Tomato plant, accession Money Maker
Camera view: tilt-top (135 deg); turntable rotation: 180 degrees
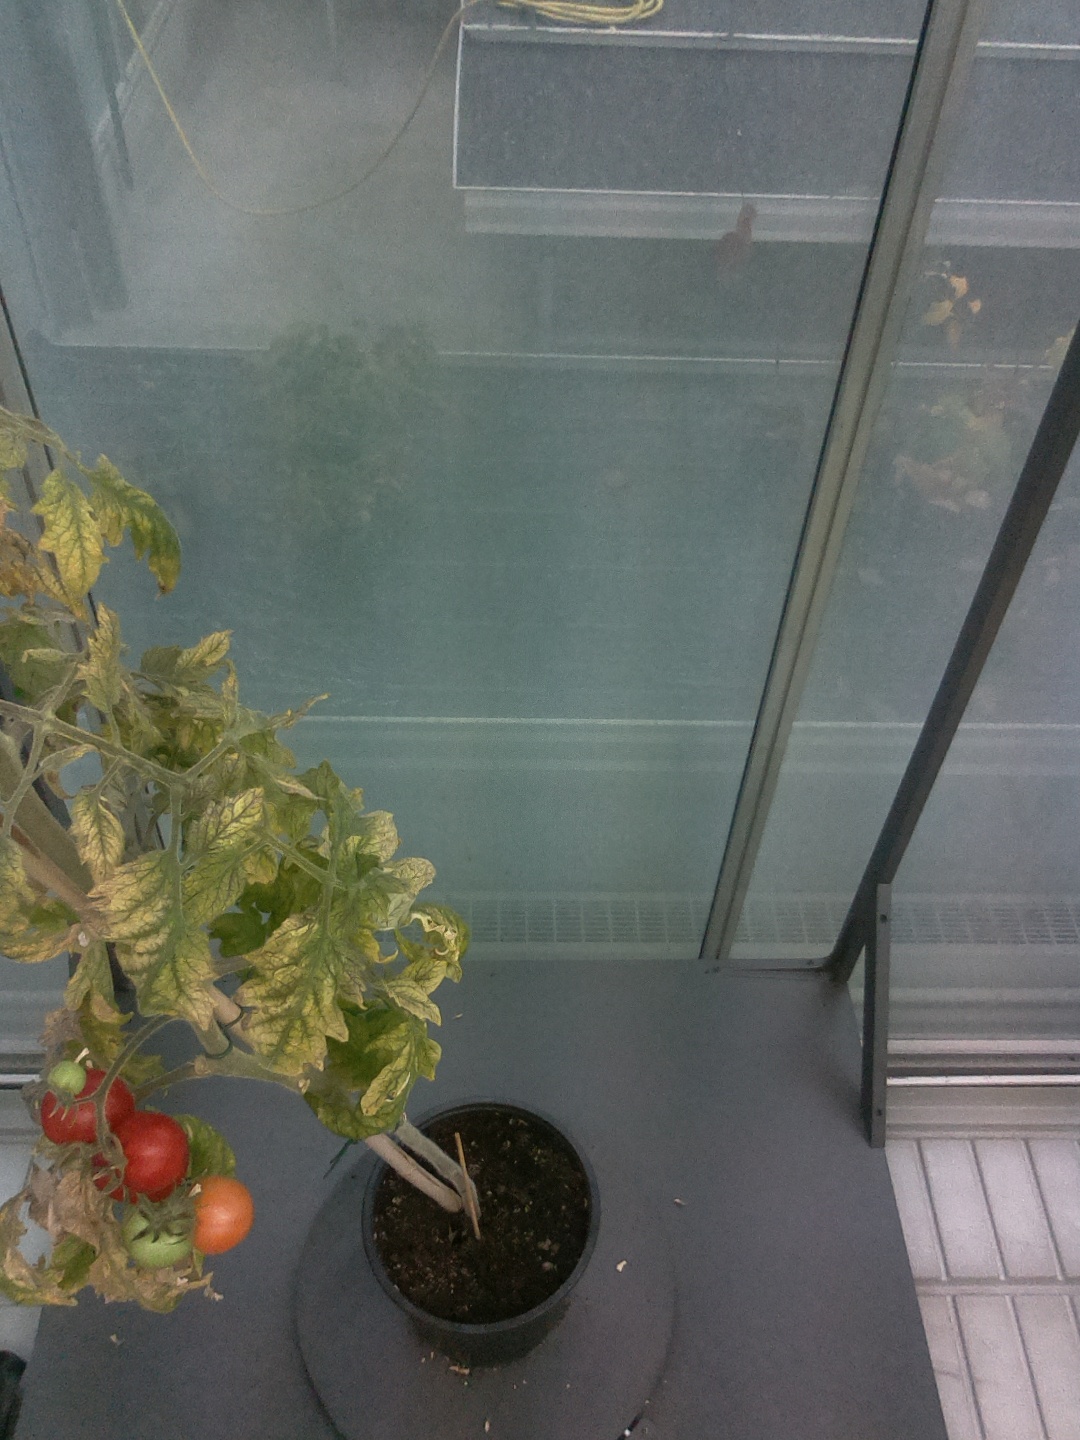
BBCH growth stage 88: 80%-90% of fruits show typical fully ripe color